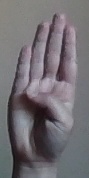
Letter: kaaf